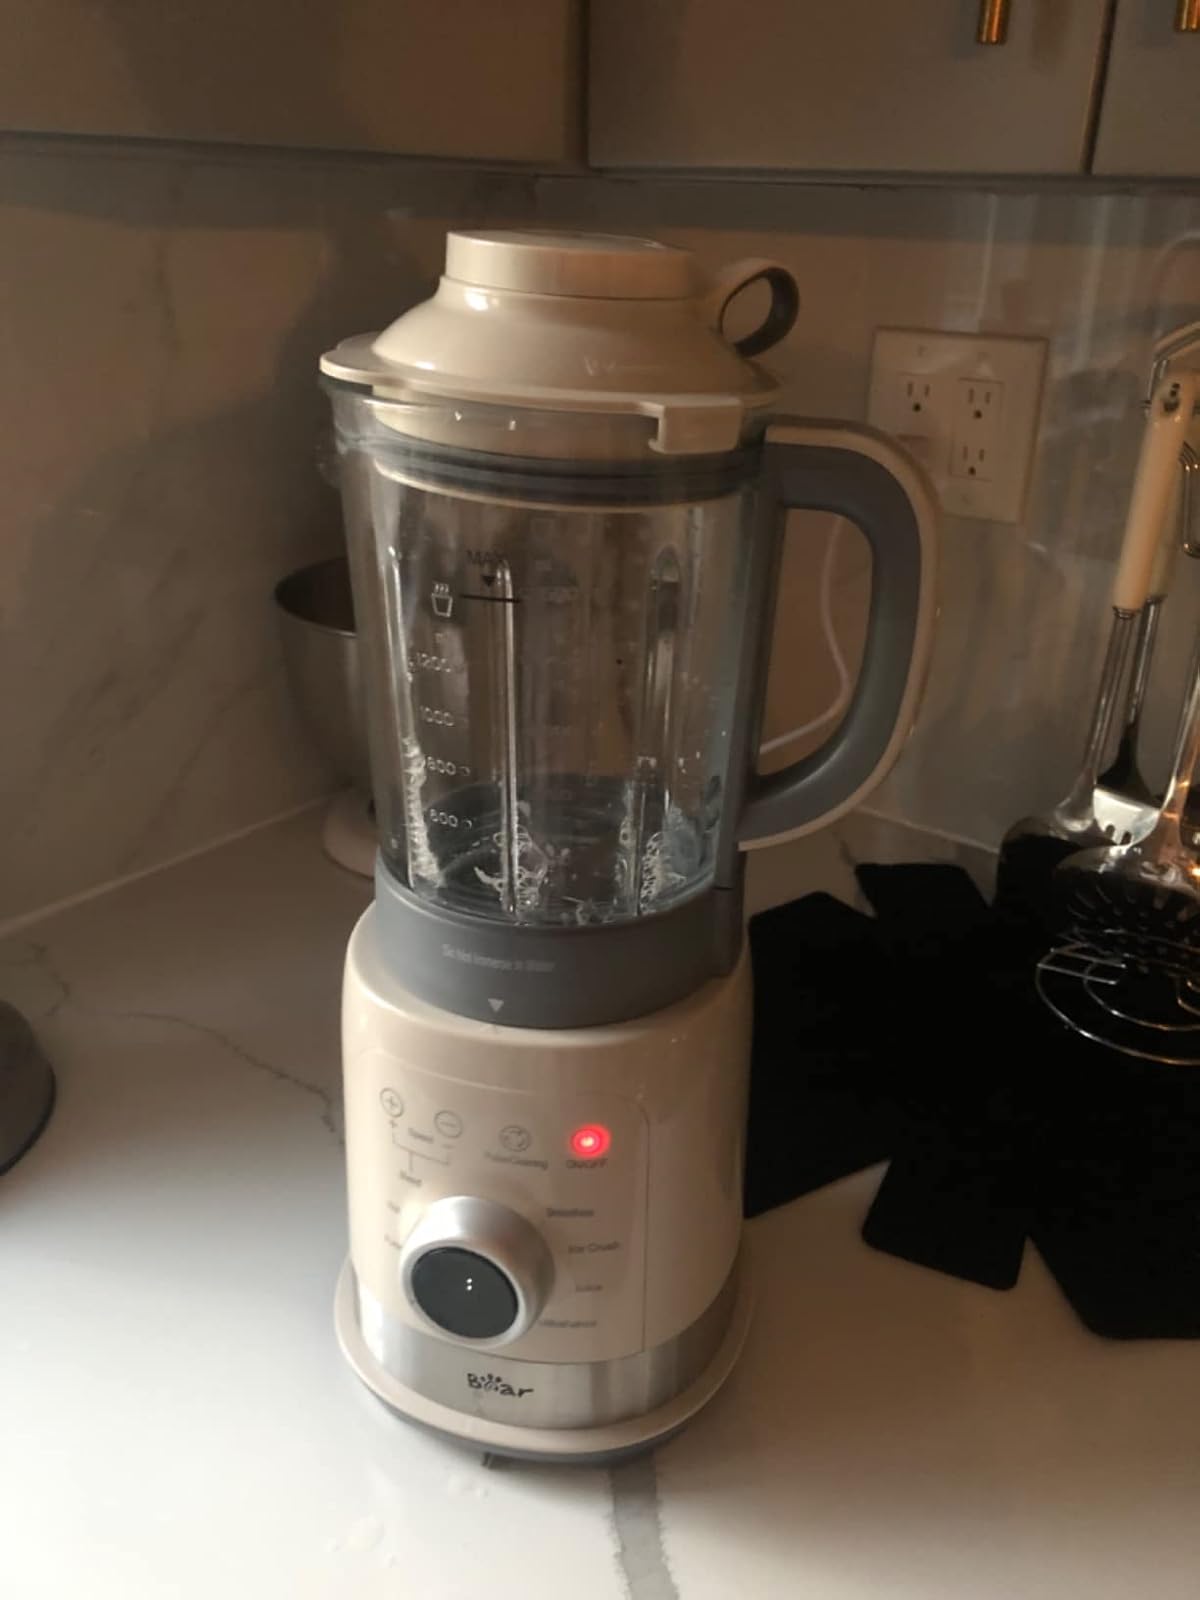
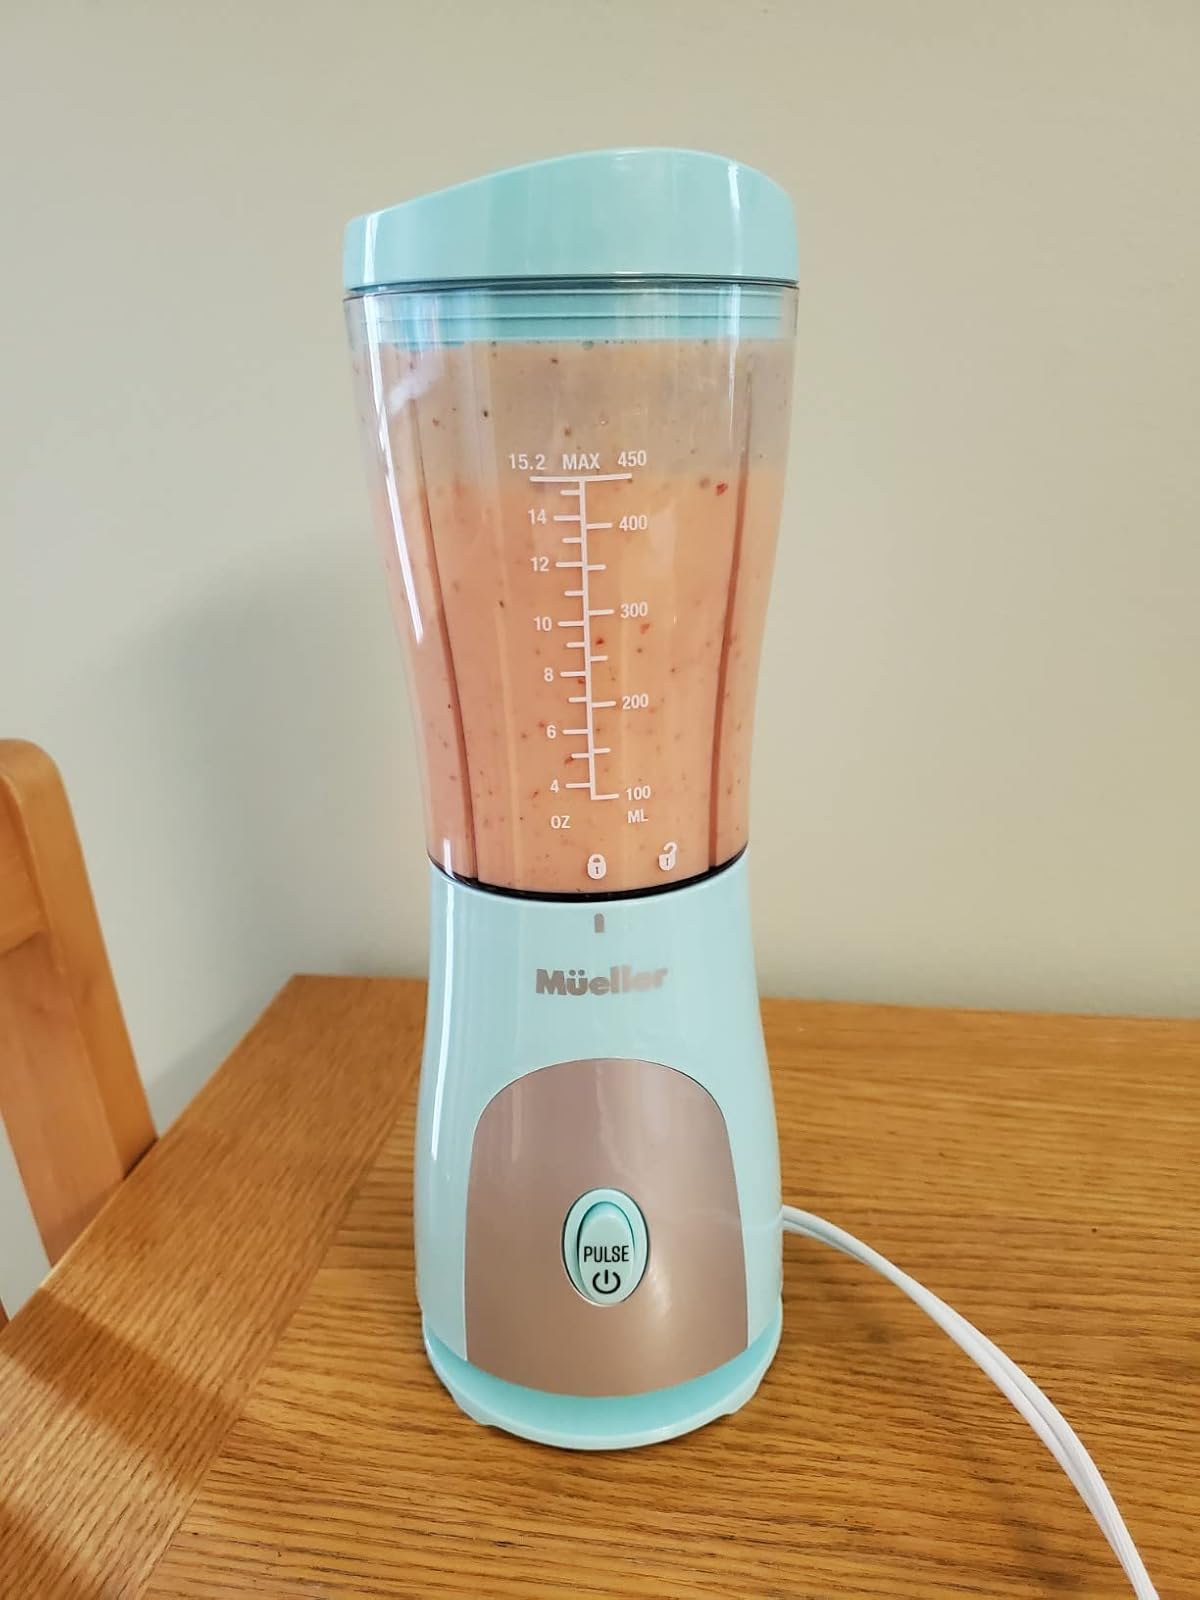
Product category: items_blender
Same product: no